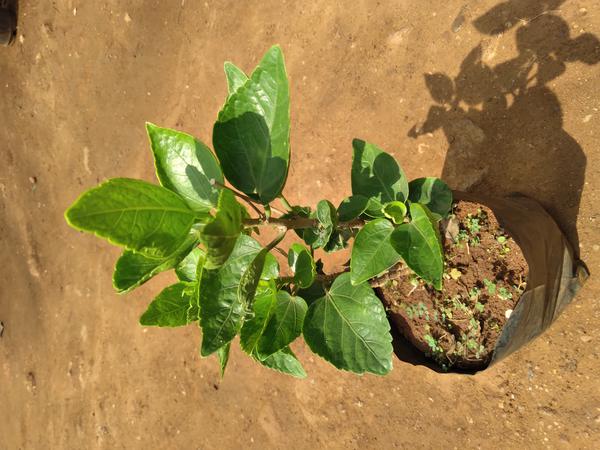
Plant: Hibiscus